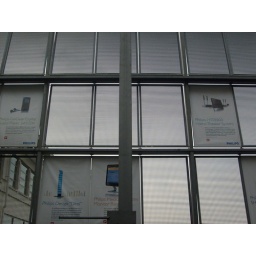
Een dag-excursie, georganiseerd door Cheops, in het (uiteindelijk niet zo) zonnige zuiden van Nederland: Eindhoven!